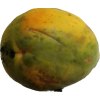
Label: papaya